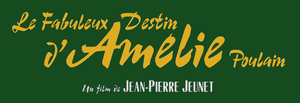
Le Fabuleux Destin d'Amélie Poulain est un film français-allemand de Jean-Pierre Jeunet sorti en 2001. Il s'agit d'une comédie romantique écrite par Jean-Pierre Jeunet et Guillaume Laurant avec Audrey Tautou dans le rôle-titre.